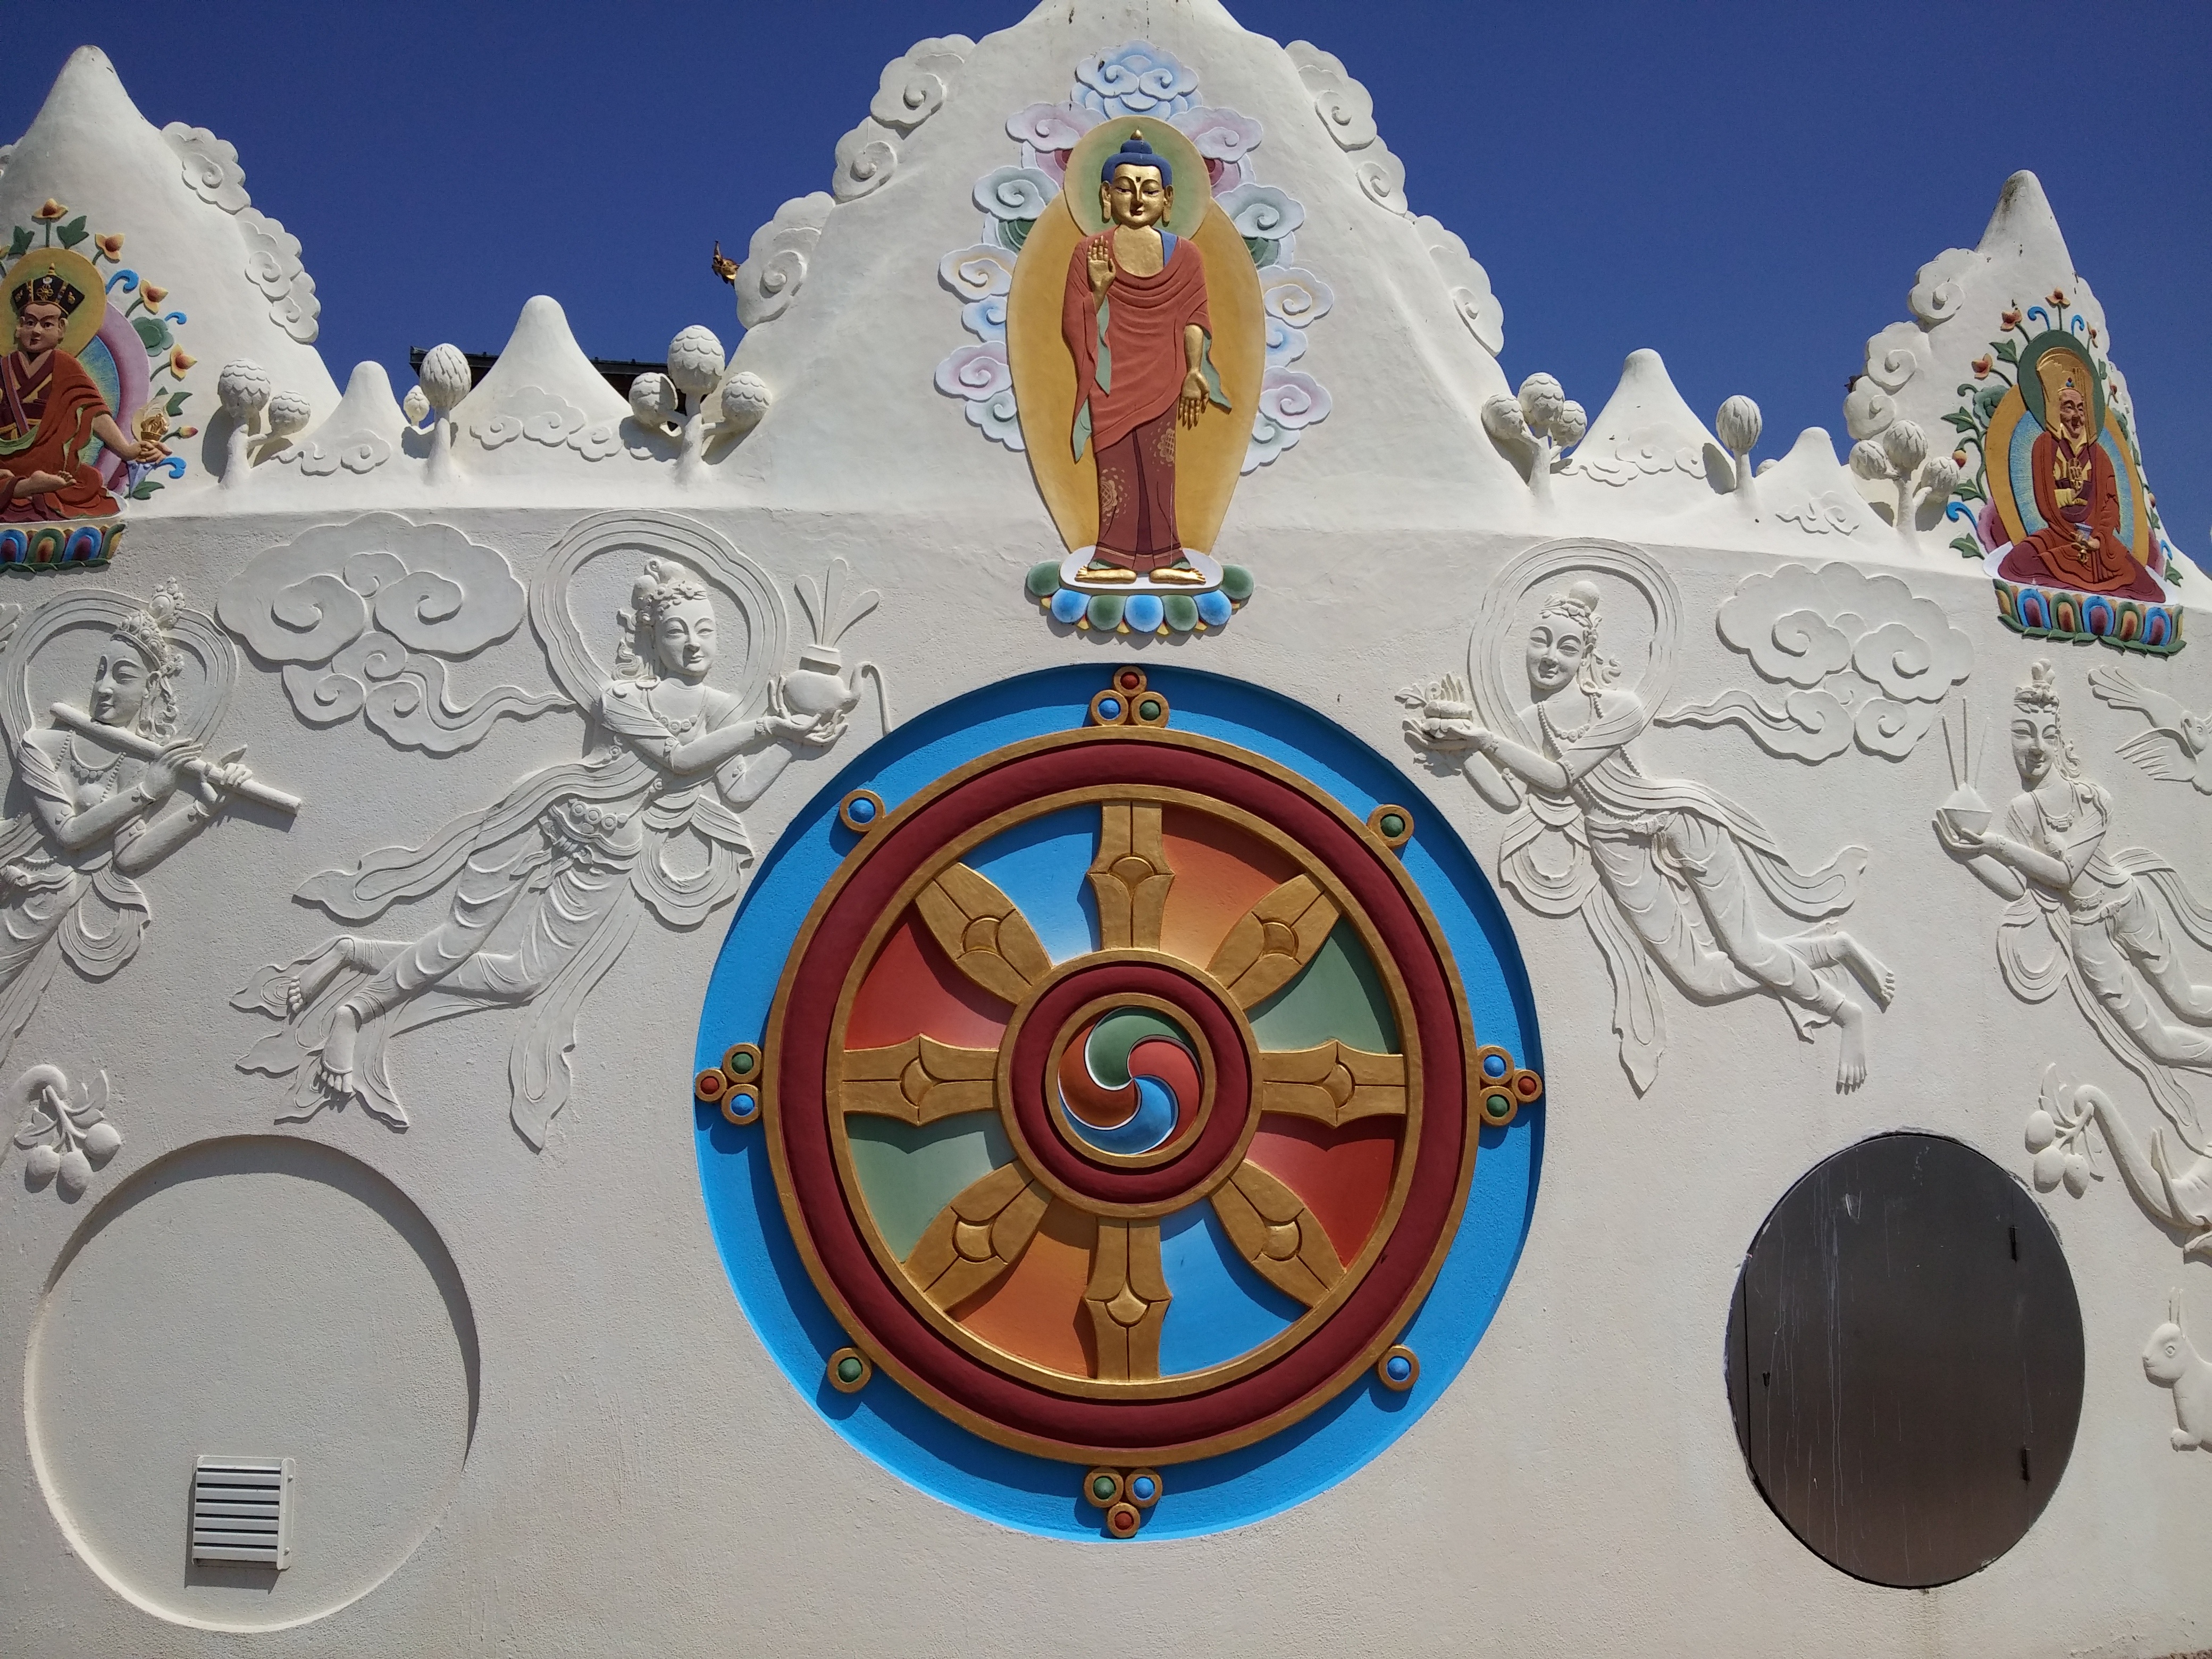
recreation, clear, buddhist, buddhism, religion, tourism, world, spiritual, temple, monastery, buddha, enlightenment